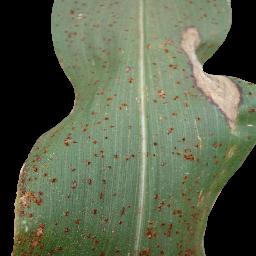
Label: Corn___Common_rust